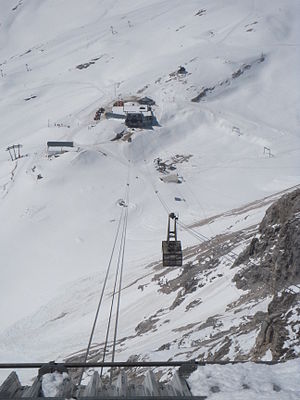
Zugspitz-Gletscherbahn
Svævebanen set fra Zugspitze med dalstationen bagerst
Svævebanen Zugspitz-Gletscherbahn set fra Zugspitze
Zugspitz-Gletscherbahn er en svævebane fra 1992 ved Tysklands højeste bjerg Zugspitze, der ligger i Bayern. Banen er 1.000 meter lang og forbinder plateauet Zugspitzplatt direkte med den 360 m højere bjergtop.